Pennsylvania Route 519

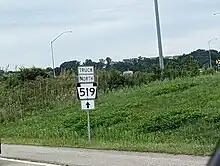
PA 519 Truck on slip ramp to I-79 northbound.

PA 519 begins at an intersection with US 40 in the community of Glyde in North Bethlehem Township, heading north on a two-lane undivided road. The route passes through wooded areas with some farms and development, crossing into Somerset Township and reaching an interchange with I-70. Past this interchange, the road runs through more rural areas before reaching the community of Eighty Four. Here, the road passes homes and businesses as it comes to an intersection with PA 136. After this intersection, PA 519 heads into North Strabane Township and passes areas of commercial development a short distance to the east of the Allegheny Valley Railroad's W&P Subdivision line, running through Wylandville. The route curves northeast into areas of farms before turning northwest and passing through the residential community of Gambles. The road crosses the W&P Subdivision and continues northwest through farmland and woodland with some residential development. PA 519 reaches an interchange with US 19, with a park and ride lot located within the northwestern quadrant, and comes to an intersection with PA 980 a short distance later.